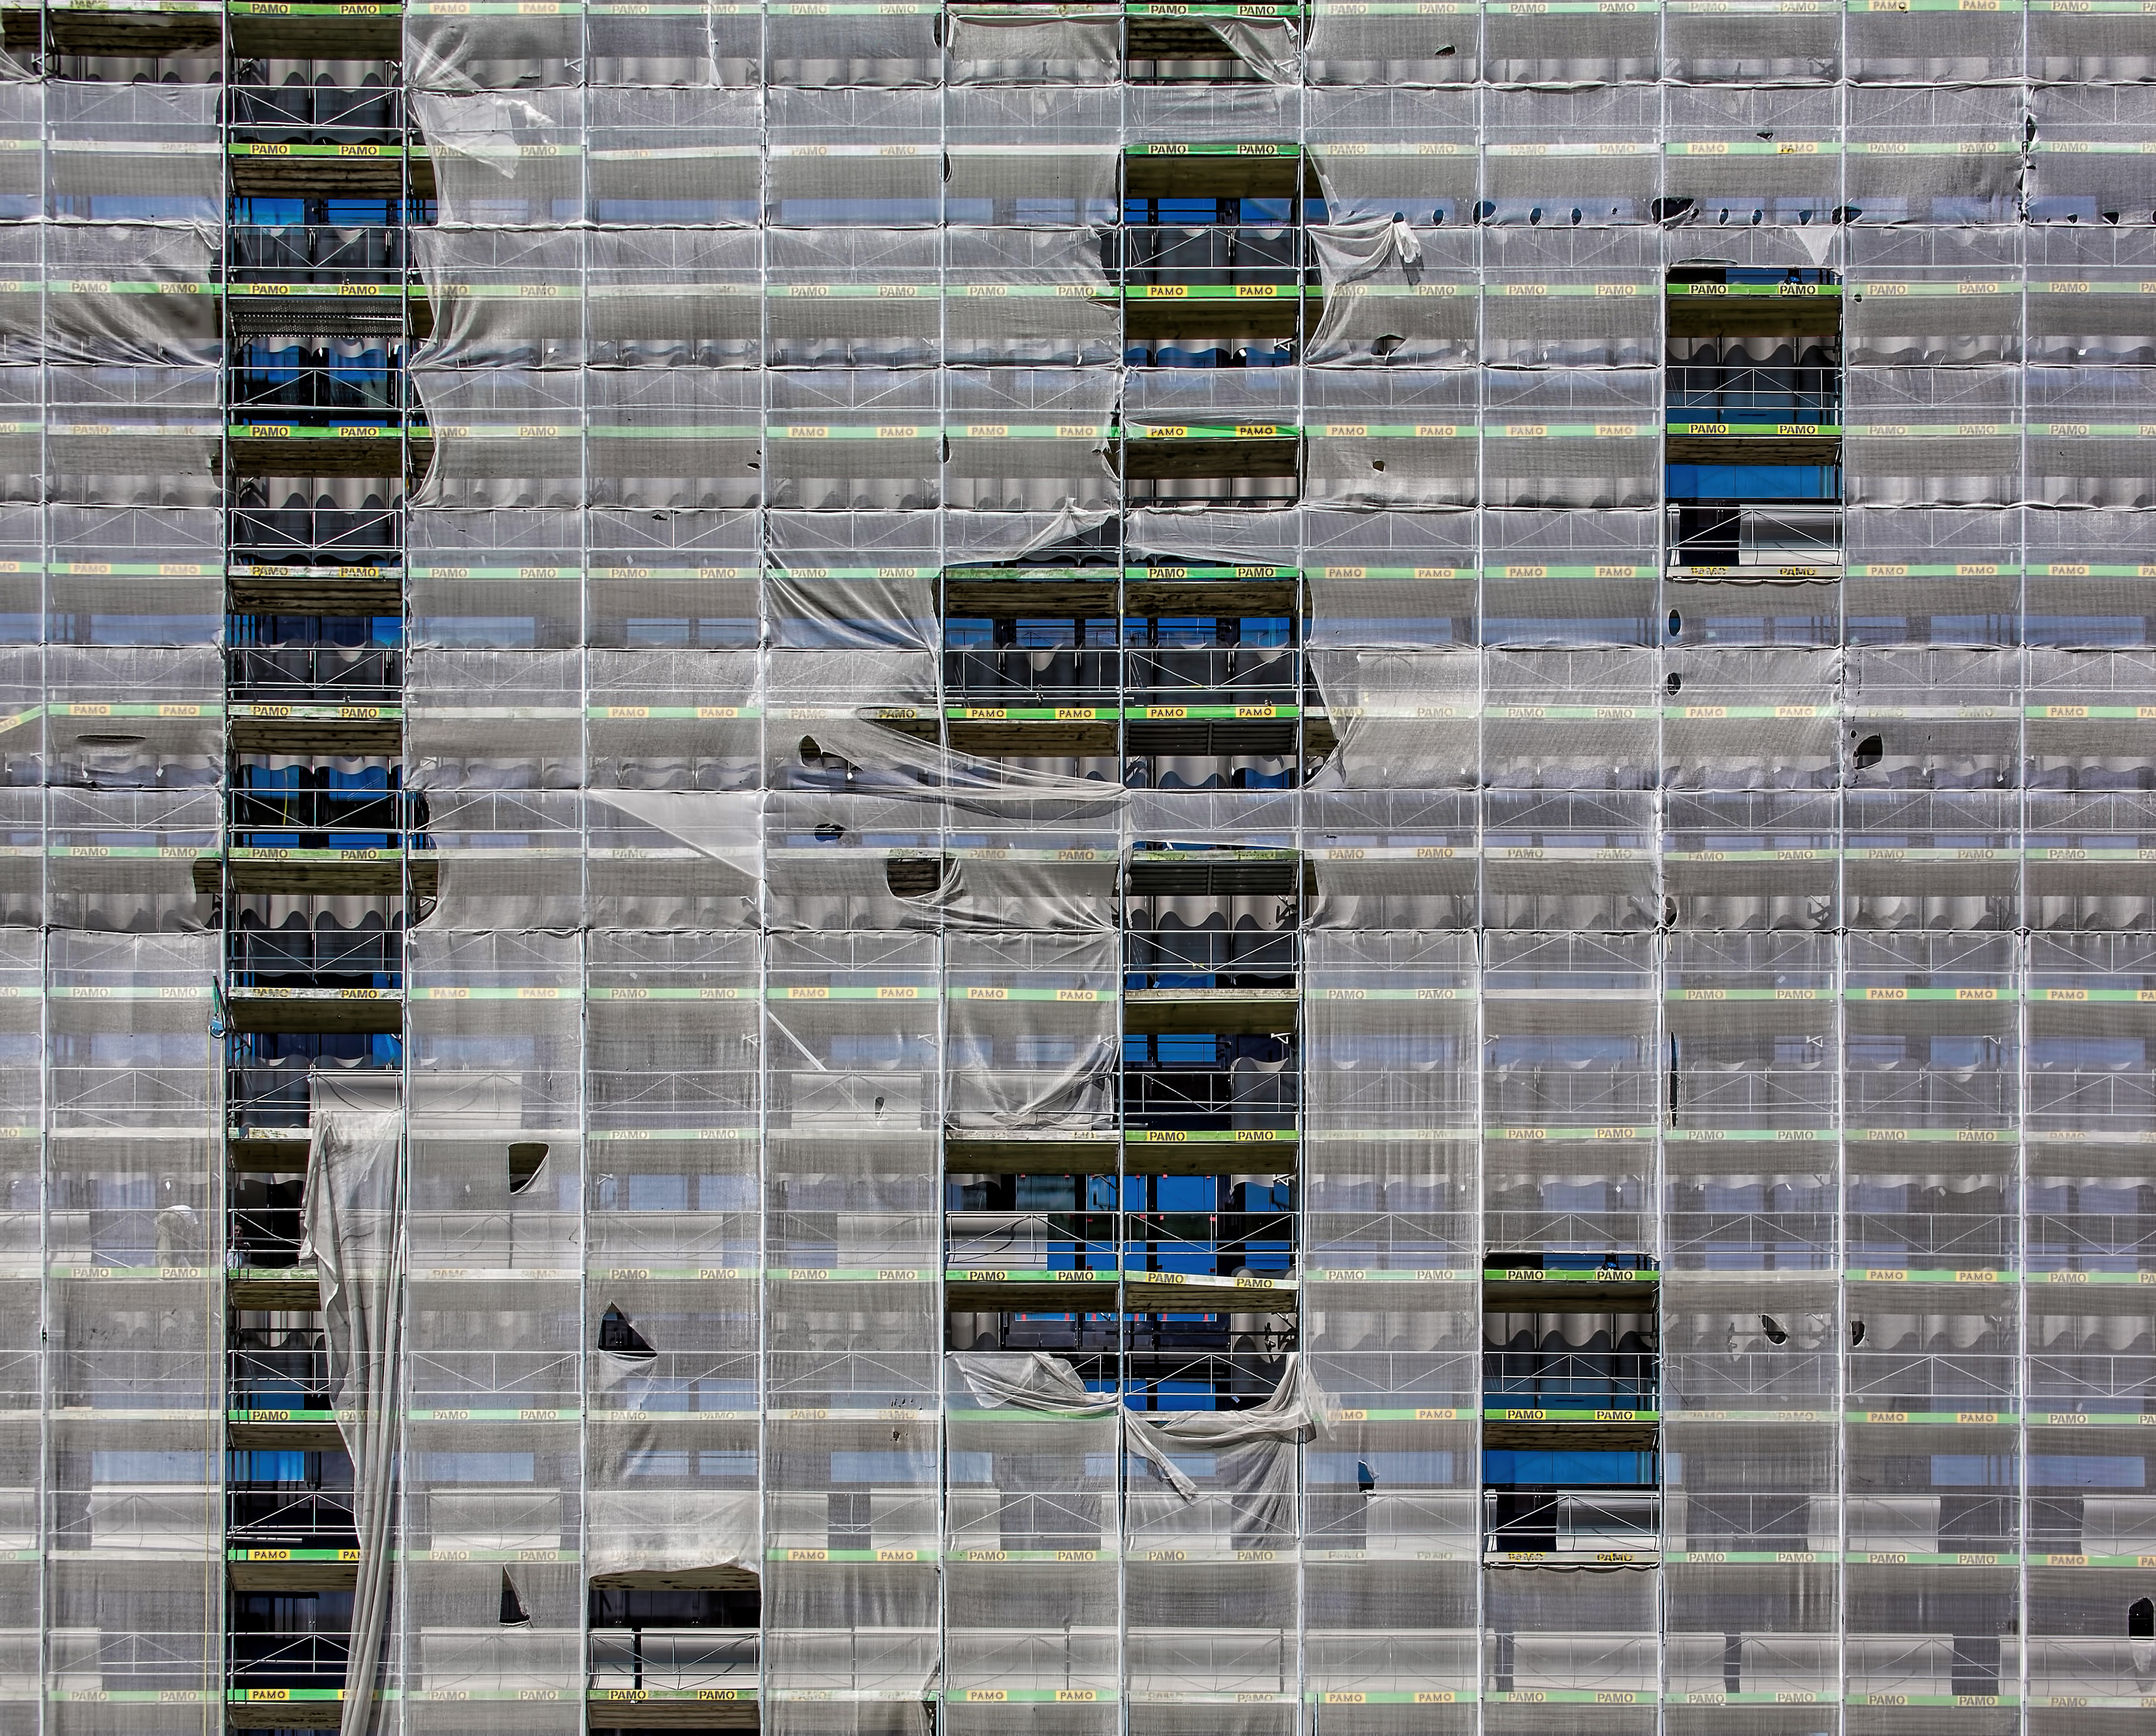
floor, pattern, line, art, design, mosaic, screenshot, flooring, personal computer hardware